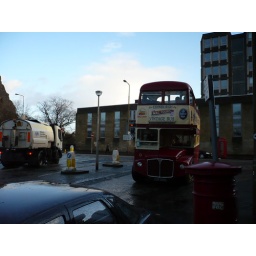
The red tour bus around Edinburgh...